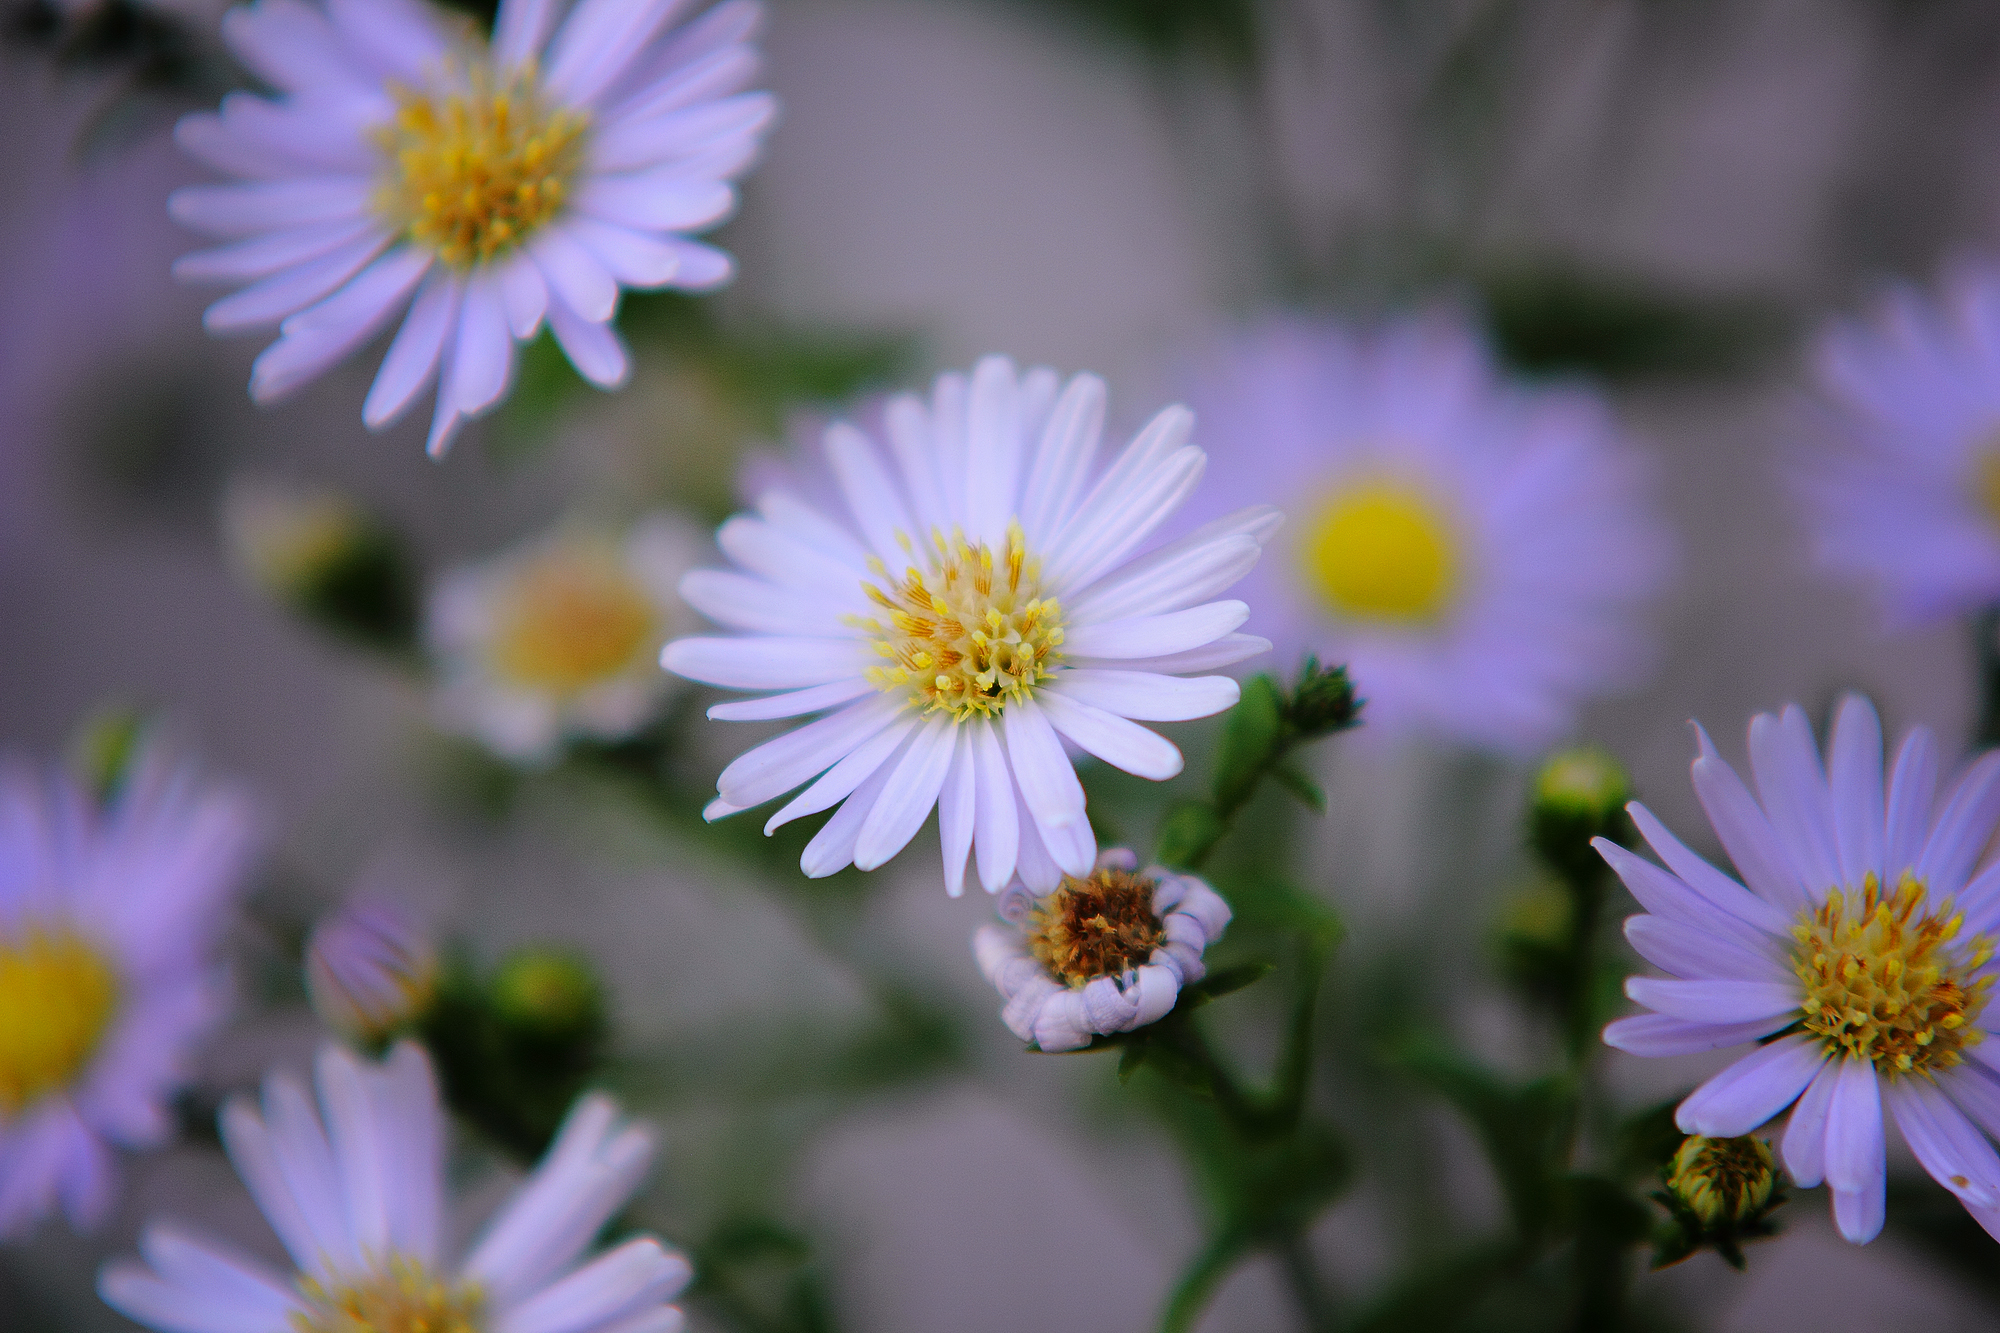
blossom, blur, growth, plant, field, flower, petal, bloom, summer, daisy, wild, colourful, color, botany, blooming, colorful, flora, wildflower, flowers, close up, outdoors, petals, bright, aster, delicate, chamomile, macro photography, flowering plant, daisy family, oxeye daisy, annual plant, land plant, marguerite daisy, garden cosmos, royalty free images